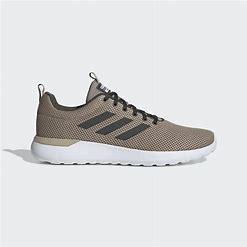
Brand: Adidas
Model: Lite Racer CLN